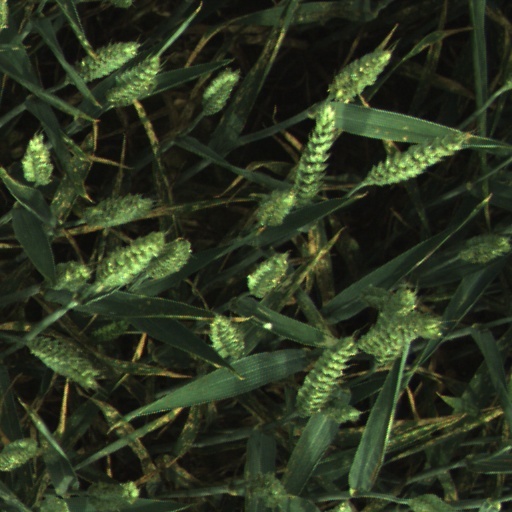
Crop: wheat